Kuchipudi

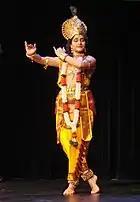
Kuchipudi costumes

Kuchipudi is a team performance, with roots in Hindu religious festivals. The drama-dance involves extensive stage movements and exacting footwork, wherein the underlying drama is mimed by expressive gestures of hand (mudras), eye and face movements. The expressive style is through a sign language that follows the classical pan-Indian Sanskrit texts such as "Natya Shastra", "Abhinaya Darpana" and "Nrityararnavali". The dance is accompanied with Carnatic music, while the recital is in Telugu language. Just like the Carnatic music style, Kuchipudi shares many postures and expressive gestures with Bharatanatyam, such as the "Ardhamandali or Aramadi"(half seating position or a partial squat, legs bent or knees flexed out). However, there are important differences, such as Bharatanatyam as a Hindu temple tradition trending towards geometric perfection and the spiritual, while Kuchipudi as a Hindu festival tradition trending towards more sensual supple and the folksy.